St Albans

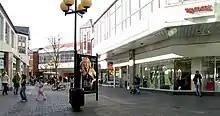
The Maltings Shopping Centre in St Albans

St Albans has a cultural life, with regular concerts and theatre productions held at venues including Trestle Arts Base, St Albans Abbey, The Horn, The Pioneer Club, Maltings Arts Theatre, the Alban Arena, the Abbey Theatre, St Peter's Church and St Saviour's Church, given by organisations including St Albans Bach Choir, St Albans Cathedral Choir, St Albans Cathedral Girls' Choir, St Albans Symphony Orchestra, St Albans Chamber Choir, St Albans Chamber Opera, The Company of Ten, St Albans Choral Society, and St Albans Organ Theatre. St Albans is also home to Trestle Theatre Company, who have been creating professional, physical storytelling theatre since 1981. Originally known for their work with masks, Trestle collaborates with UK and international artists to unify movement, music and text into a theatrical experience. The Sandpit Theatre is a theatre attached to Sandringham School which hosts plays throughout the year, mainly performances put on by the pupils of Sandringham School. The school also hosts Best Theatre Arts, a part-time theatre school for children aged 4 to 16. Furthermore, St Albans is home to many music acts such as Enter Shikari, Friendly Fires, Maximum Love, The Zombies, Trash Boat, G.I. Orange, and Your Demise.